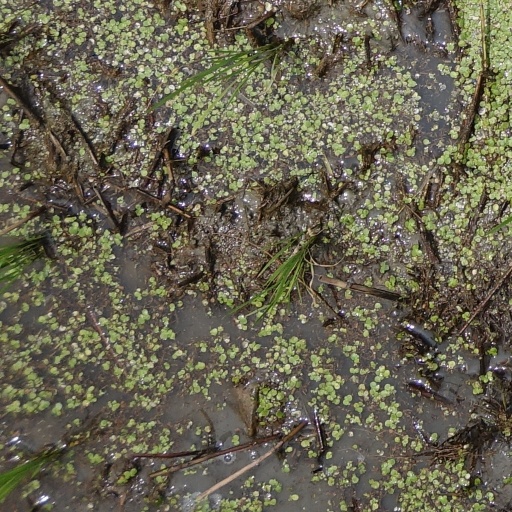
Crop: rice